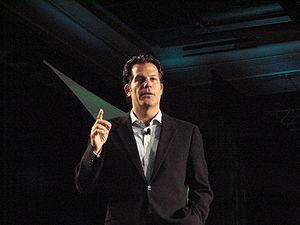
Richard Florida, né en 1957 à Newark dans le New Jersey, est géographe, professeur en urban studies nord-américain.